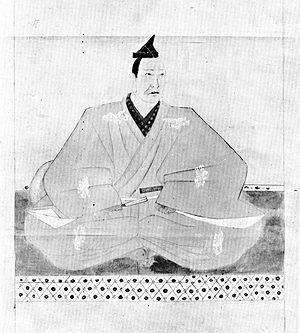
Sasaki Takatsuna est un samouraï qui participe à la guerre de Genpei entre les clans Minamoto et Taira.